Giovanni Battista Montano

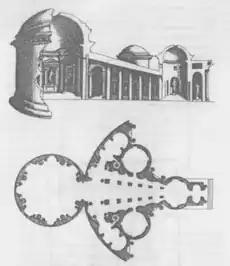
Engraving taken from Montano's drawings depicting the reconstruction of the ancient Roman Temple of Vesta in Tivoli.

Borromini also knew and used ancient models. Baalbek, Petra, Sabratha and Leptis Magna are the finest examples of the late Imperial architecture in the Eastern Empire admired by Borromini. Some of them have elements almost identical in plan with Borromini’s designs. But he certainly could have not known those buildings, because those ancient monuments were buried under sand till the twentieth century. It is likely that more buildings of this kind existed in or near Rome in the seventeenth century that is now shapeless masses of brickwork. It seems that Borromini relied on drawings of Montano, whose reconstructions of ancient monuments appeared in engraved form between 1624 and 1664 in a series of volumes called "Li cinque libri di architettura". The original drawings were in the collection of the Roman collector and antiquarian, Cassiano dal Pozzo. These drawings provide the sources for a number of important motifs, which at first sight would not suggest any connection with ancient architecture. But in details they reproduce monuments that correspond closely to works by Borromini. For instance, there is a striking similarity between the lantern of Borromini’s Sant'Ivo alla Sapienza and the ancient temple of Baalbek, a building Borromini could not have known.